Rafael Ileto

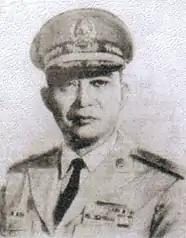
Lt. Gen. Rafael M. Ileto, AFP

Rafael Manio Ileto (October 24, 1920 – June 19, 2003) was a Filipino general who served as the 22nd Secretary of the Department of National Defense (DND) of the Philippines. He also became the Vice Chief of Staff of the Armed Forces of the Philippines (AFP). He also served as Philippine Ambassador to Turkey, Iran, Cambodia, Thailand, and Laos.